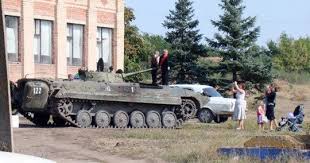
Label: BMP-1